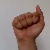
The image shows a hand gesture representing the letter 'A' in Indian Sign Language.